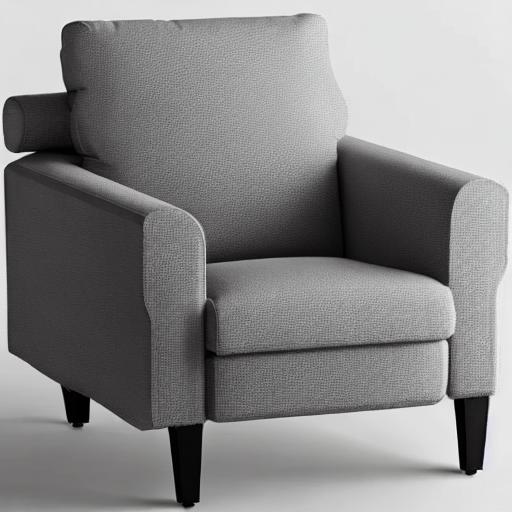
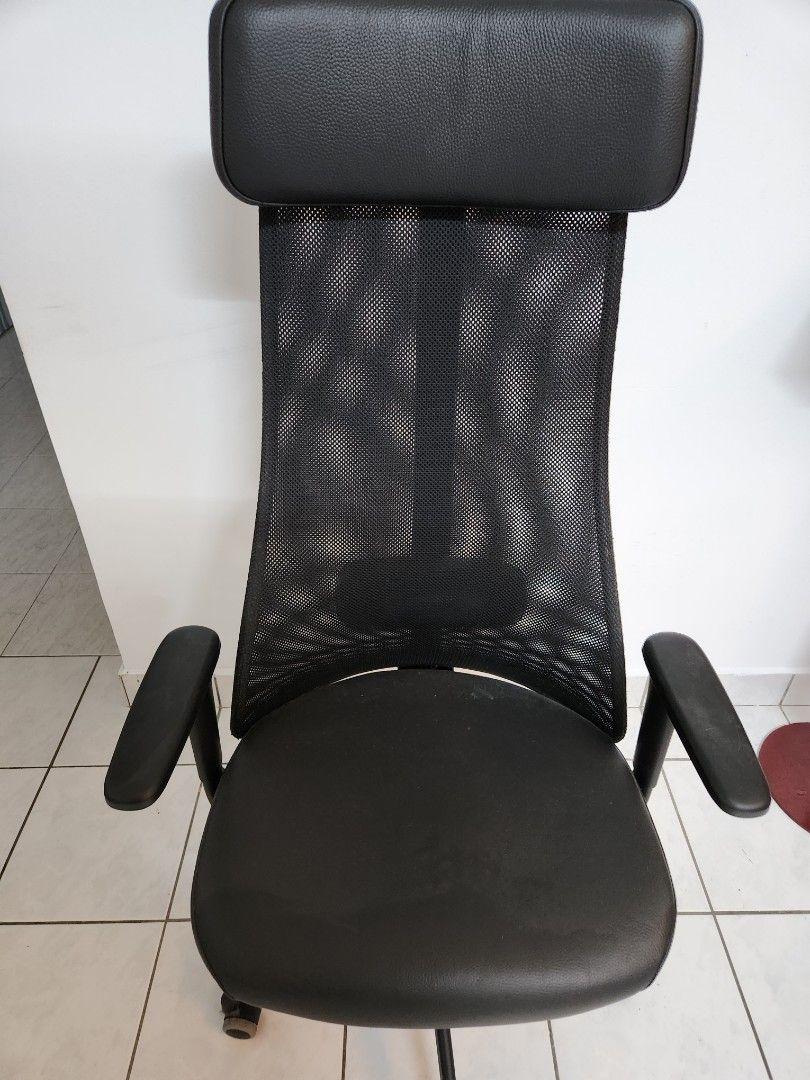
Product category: items_chair
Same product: no